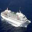
Label: ship